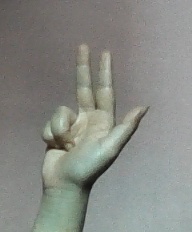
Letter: al